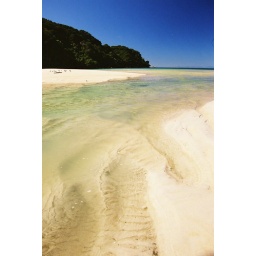
They don't make water this clear in the US.